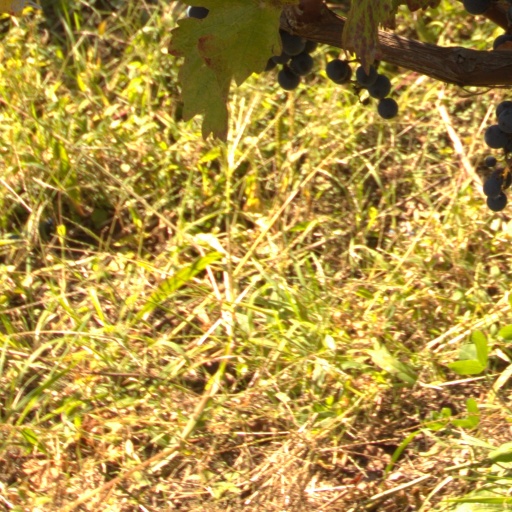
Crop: grape